Seaspiracy

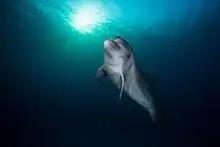
A dolphin underwater

The film criticises dolphin safe labels on tuna and says that "the internationally recognized seafood label was a complete fabrication since it guaranteed nothing". This is in response to Mark Palmer, associate director of the International Marine Mammal Project of the Earth Island Institute, who says on camera that "dolphin safe" tuna cannot be guaranteed, and that observers can be bribed. Palmer has accused the documentary of taking him out of context.